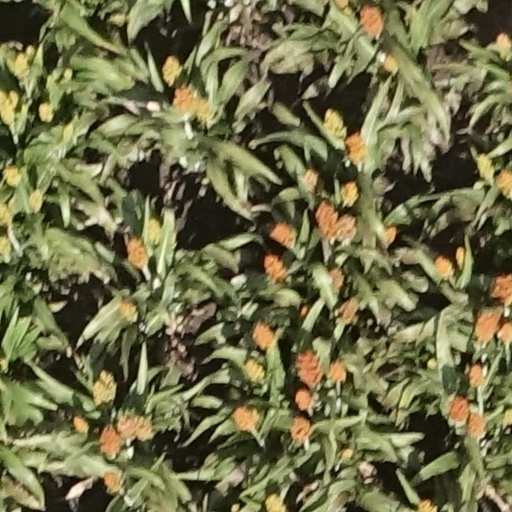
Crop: sorghum